Carstairs Douglas

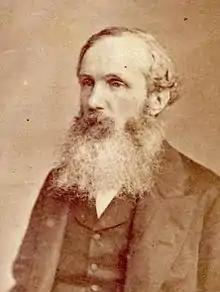
Missionary and Linguist

Carstairs Douglas (27 December 1830 in Kilbarchan, Renfrewshire – 26 July 1877 in Xiamen, China) was a Scottish missionary and lexicographer, remembered chiefly for his writings concerning the Hokkien language of Southern Min in Southern Fujian, in particular his "Chinese–English Dictionary of the Vernacular or Spoken Language of Amoy".